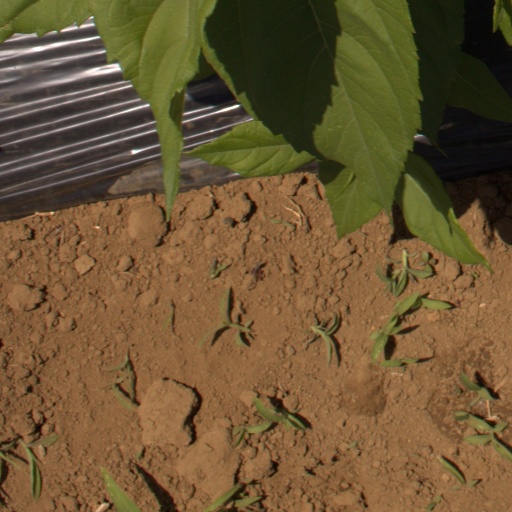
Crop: Jerusalem artichoke